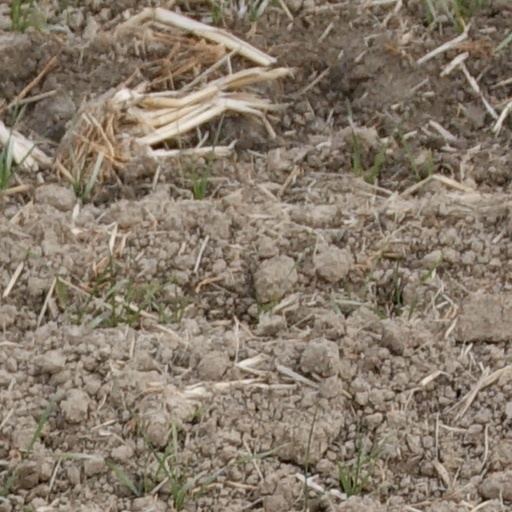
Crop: wheat